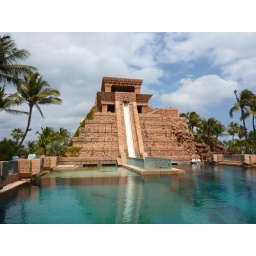
You slide under water through a clear tube through a shark tank.